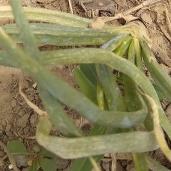
Crop: Onion
Condition: virosis-d